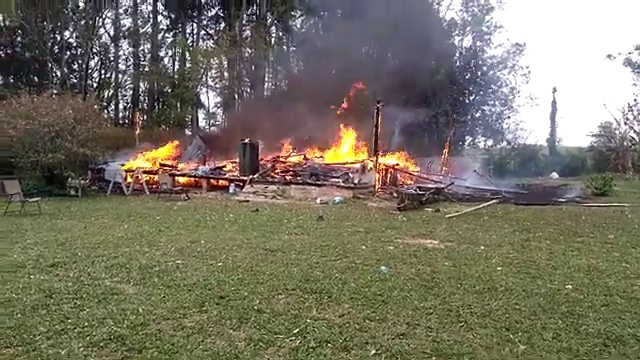
Fire: yes
Smoke: yes